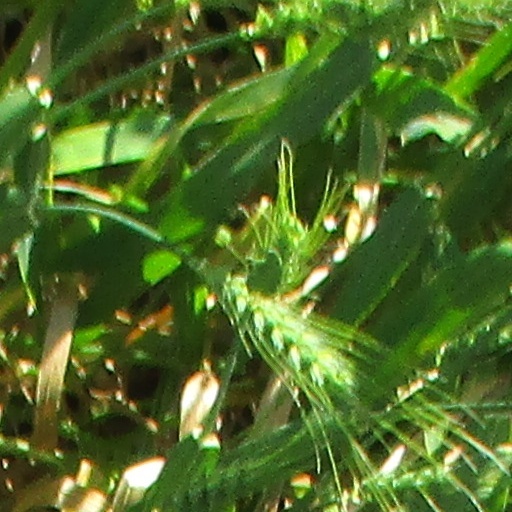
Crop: wheat